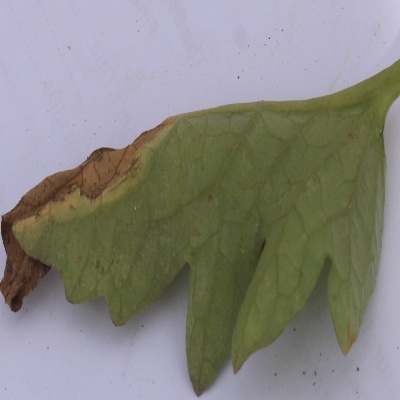
Crop: Tomato
Condition: verticulium wilt